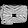
Label: Bag